Irish Fusiliers of Canada (The Vancouver Regiment)

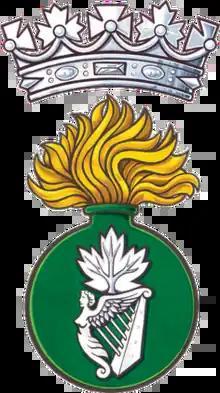
Regimental badge

The Irish Fusiliers of Canada (The Vancouver Regiment) was an infantry regiment of the Canadian Army. It was placed on the Supplementary Order of Battle in 1965. In 2002, it was taken off the Supplementary Order of Battle and amalgamated with The British Columbia Regiment (Duke of Connaught's Own).